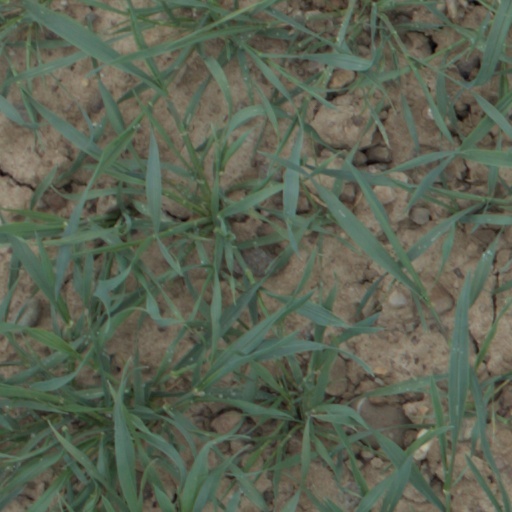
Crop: wheat